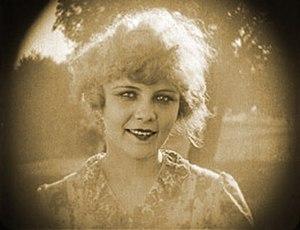
Winifred Westover est une actrice américaine du cinéma muet née le 9 novembre 1899 à San Francisco et décédée le 19 mars 1978 à Los Angeles.